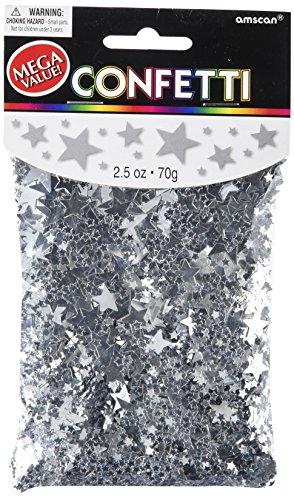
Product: Amscan AMI 37014.18 Party Supplies, 2.5 oz, Silver
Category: Toys & Games | Party Supplies
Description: A pack contains 2.5 oz of confetti.
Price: $6.35
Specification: ProductDimensions:6x4x1inches|ItemWeight:2.4ounces|ShippingWeight:2.4ounces(Viewshippingratesandpolicies)|Department:Decorations|Manufacturer:Amscan|ASIN:B00BU2FUDO|Itemmodelnumber:AMI37014.18